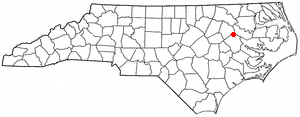
La ville de Bethel est située dans le comté de Pitt, dans l’État de Caroline du Nord, aux États-Unis. Sa population s’élevait à 1 577 habitants lors du recensement de 2010, estimée à 1 620 habitants en 2016.